Kuusamo

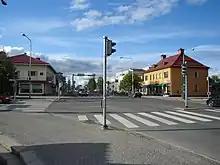
The Kuusamo centre

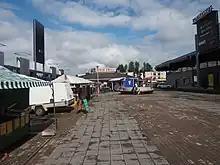
Kuusamo Market Square

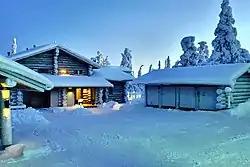
A cottage at the Rukatunturi fell

On Kuusamo had inhabitants. Nearly two-thirds of the population lives in the city center, called the village of Kuusamo, the rest is divided among the villages in the rural hinterland. Like most communities in the Northern and Eastern Finland, there has been marked migration to larger urban areas. The population peaked in the late 1960s at nearly 21,000 residents. With the exception of a period in the 1990s, the population has steadily declined since then.